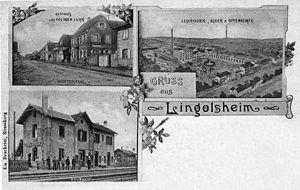
Carte postale ancienne de Lingolsheim (durant la période allemande 1871-1918) comprenant une photographie de la gare (Bahnhof).
La gare de Lingolsheim est une gare ferroviaire française de la Ligne de Strasbourg-Ville à Saint-Dié, située sur le territoire de la commune de Lingolsheim dans le département du Bas-Rhin en région Grand Est.
Lingolsheim [liŋgɔlsaɪm] est une commune française située dans le département du Bas-Rhin, région administrative Grand Est, au sud-ouest de Strasbourg. Elle fait partie de l'Eurométropole de Strasbourg.